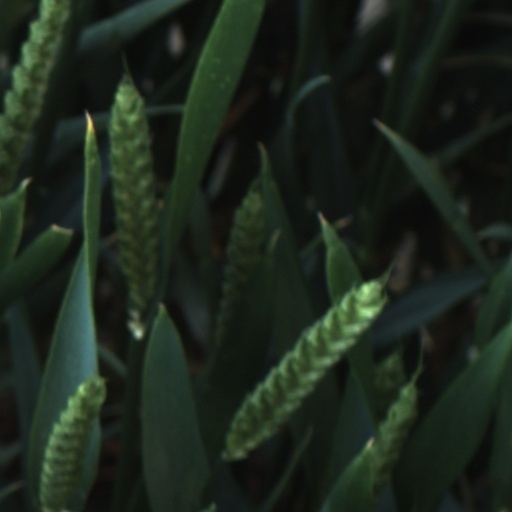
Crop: wheat